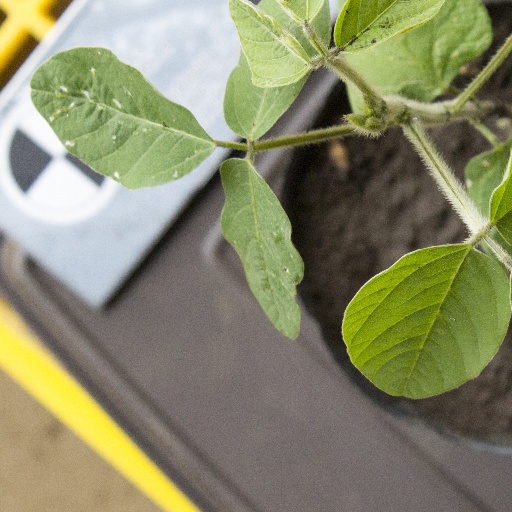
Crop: soybean